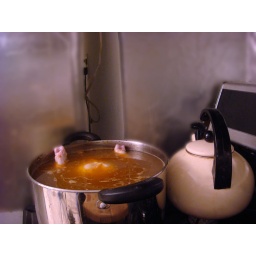
chicken in a pot